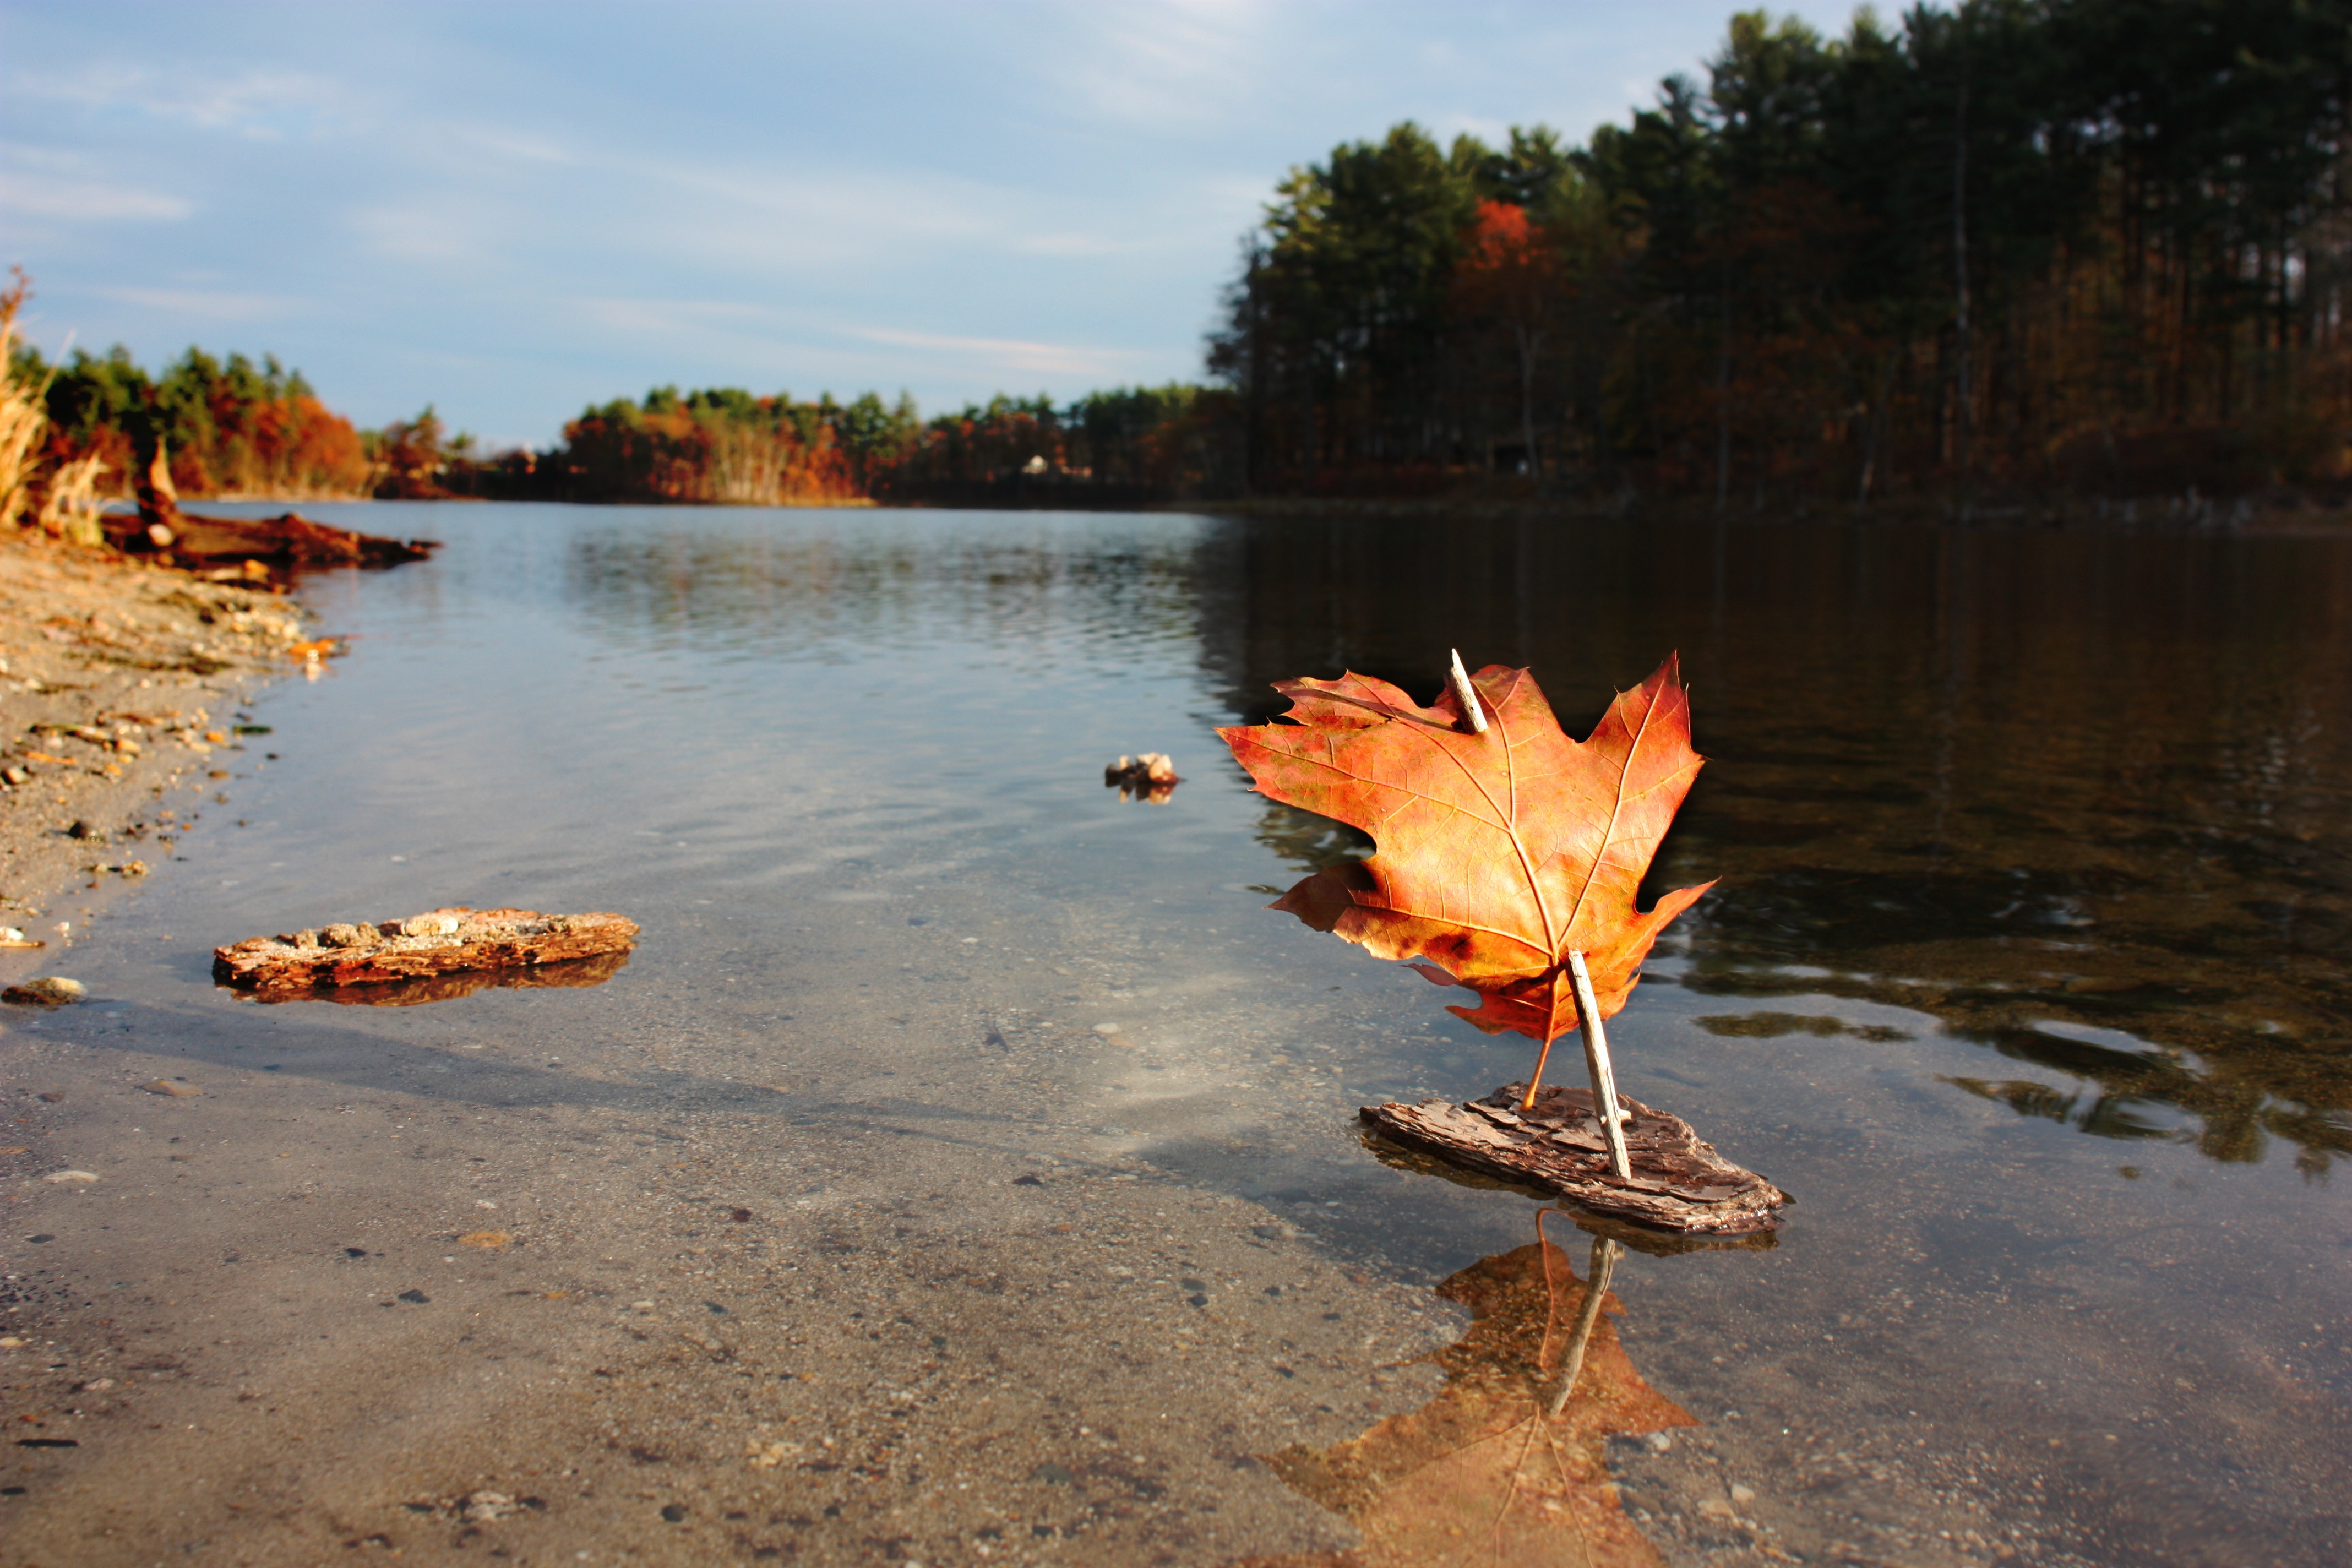
water, nature, bird, boat, play, leaf, fall, river, pond, wildlife, reflection, sailing, autumn, toy, season, sail, water bird